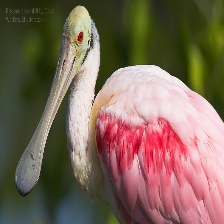
Species: ROSEATE SPOONBILL
Scientific name: PLATALEA AJAJA
ImageNet parent category: spoonbill